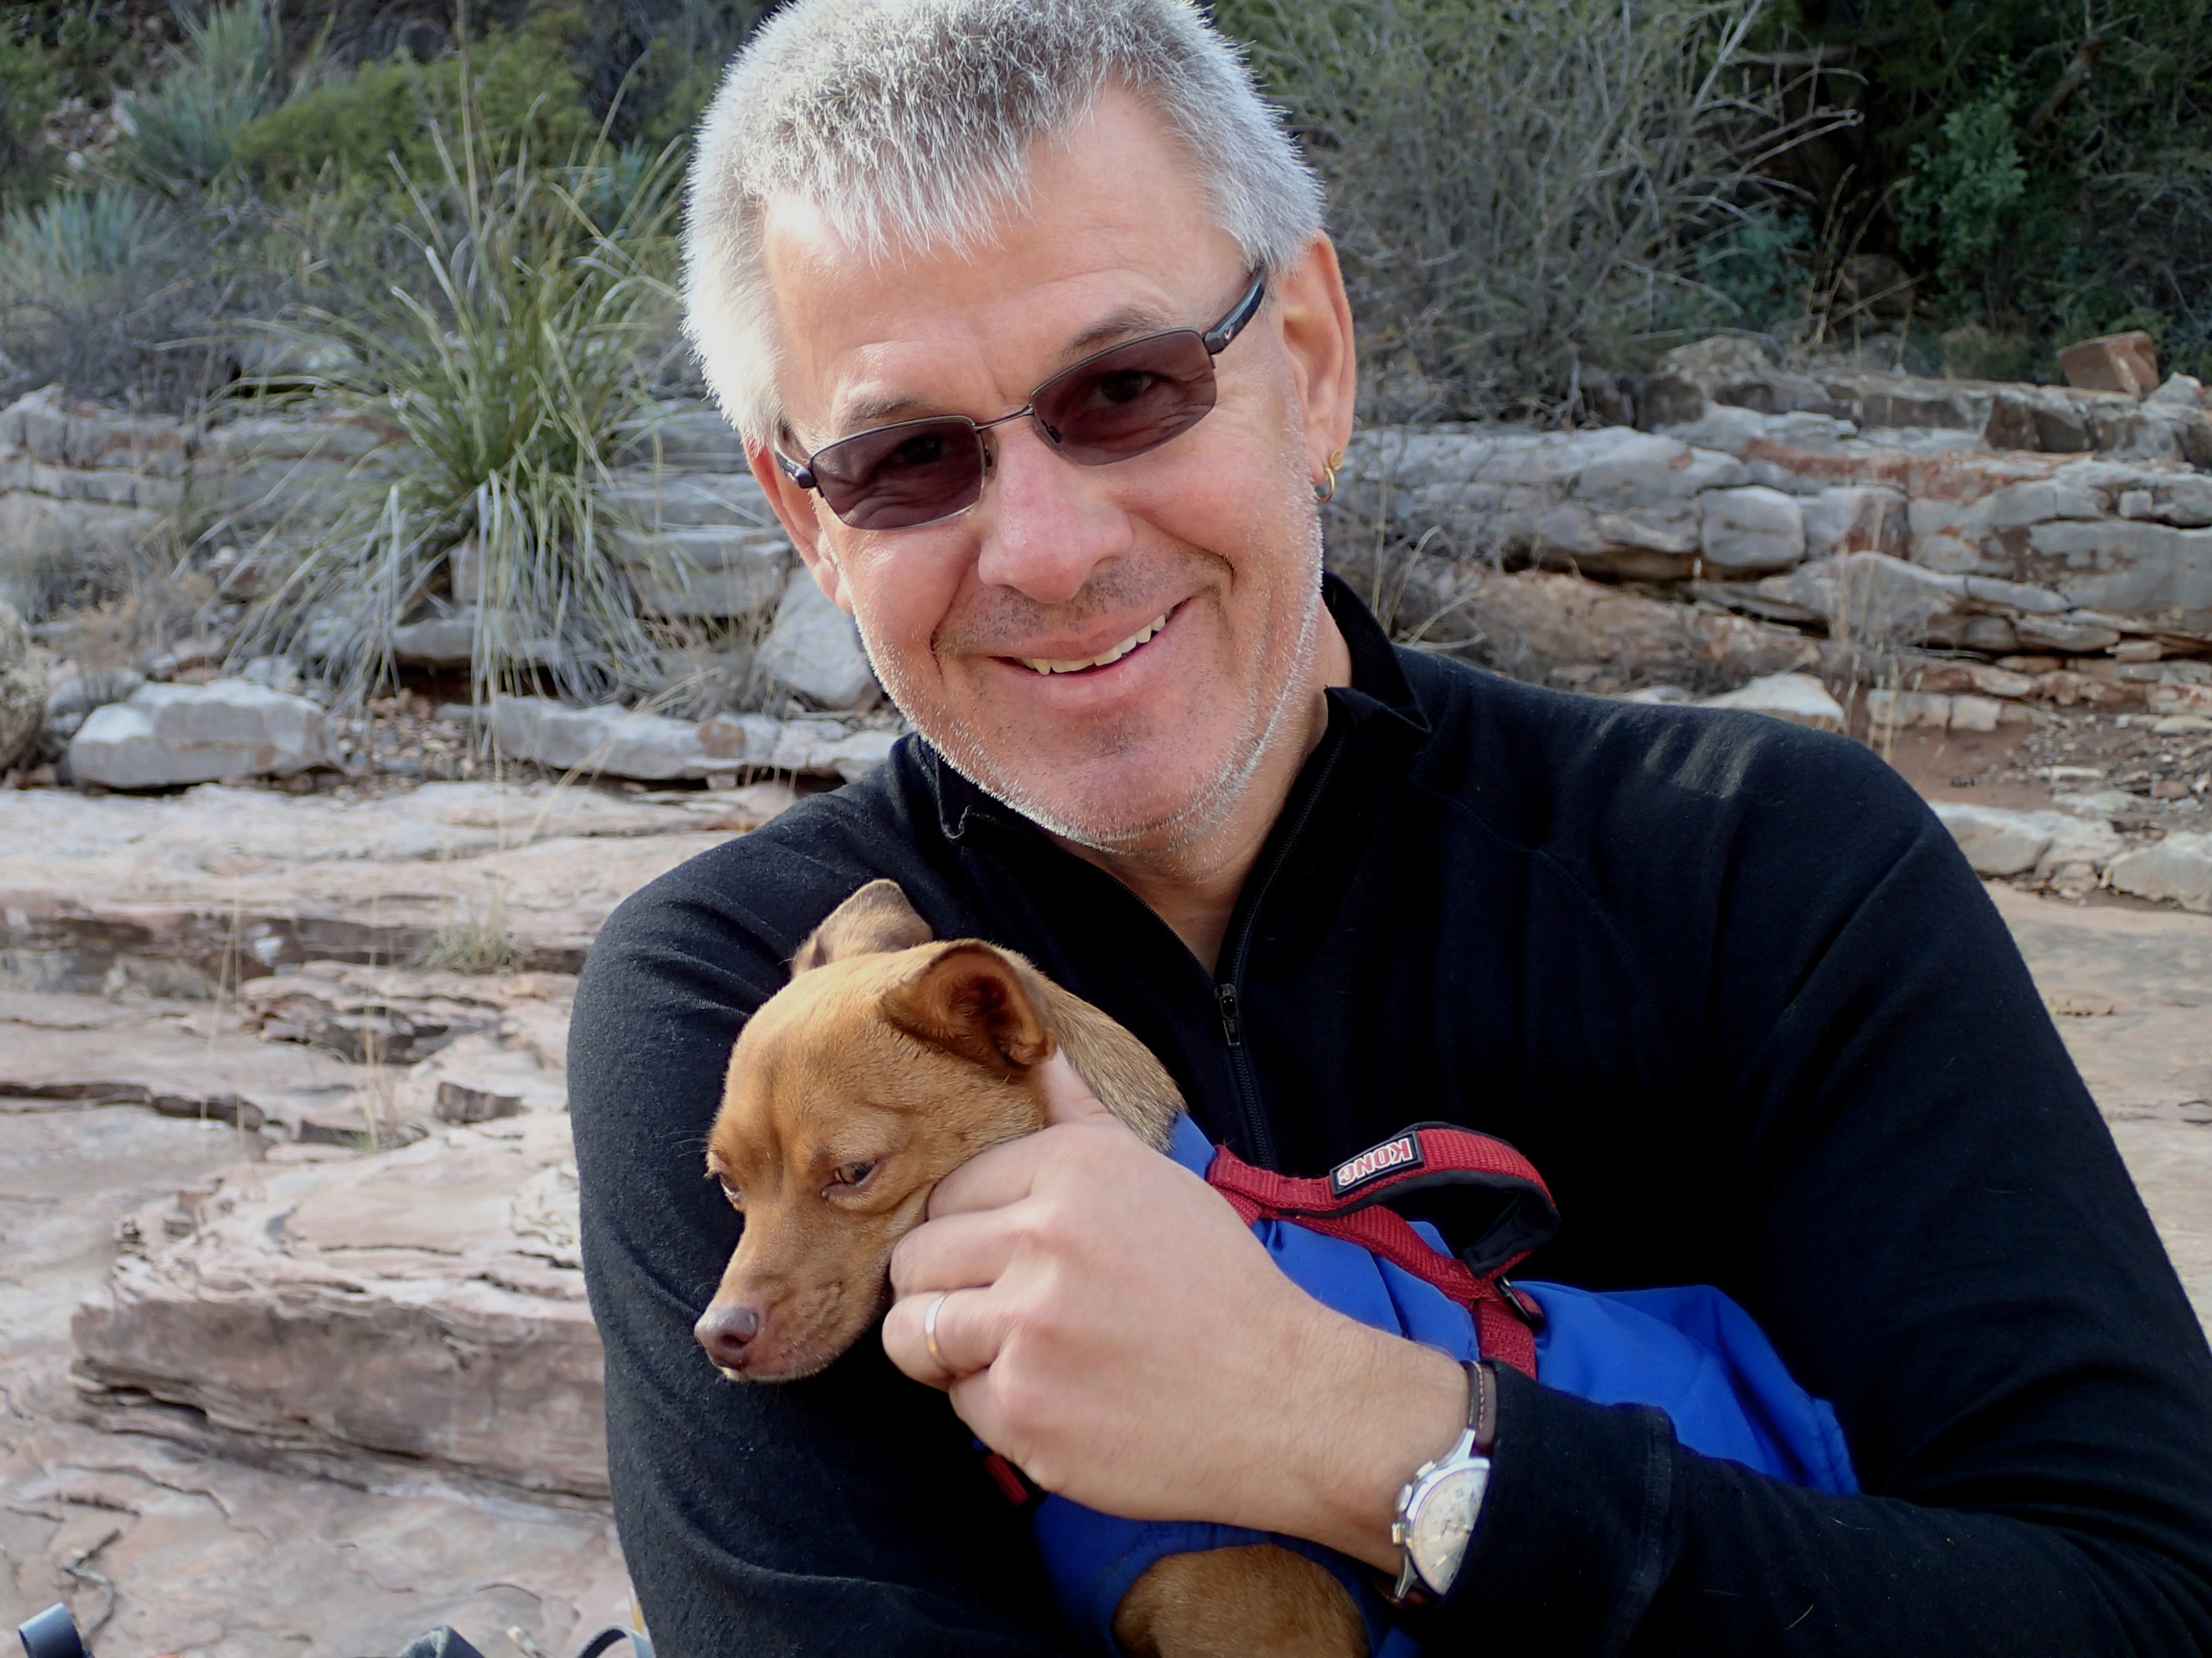
people, dog, cool image, dog like mammal